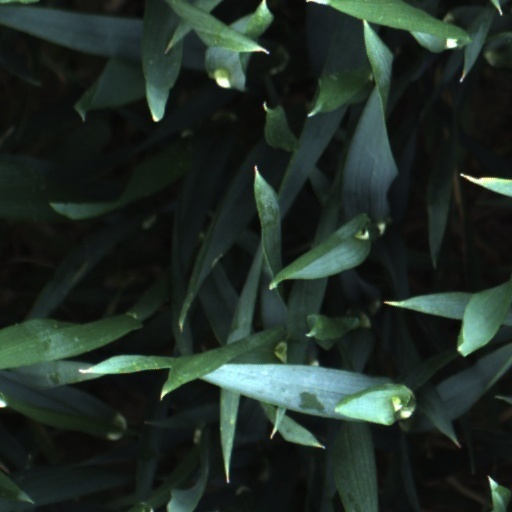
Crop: wheat